Butwal

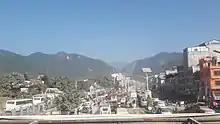
Movement of Transport Vehicles on Butwal Road

This city dominates any other city in terms of the number of bus services in Nepal. Until 2003, most of the fleet was older large buses; since then operators have added newer minibuses popularly called "micro". Older jeeps are used to take people to nearby hilly regions. Rickshaws are used for short-distance urban transport. Motorcycles are a common means of personal transportation around town. The number registered has increased from 1,200 in 1999 to 80,000 in 2008.